Service class people

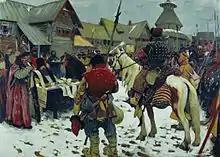
Military review of service people.

Service class people were a class of free people in Russia in the 14th to the 17th centuries, obliged to perform military or administrative service on behalf of the state.